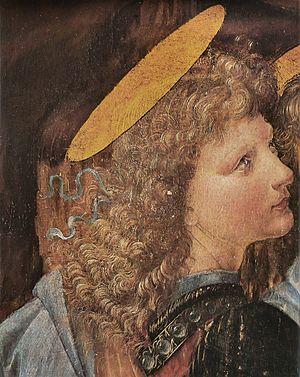
Le Baptême du Christ est un tableau commencé par Andrea del Verrocchio et achevé par Léonard de Vinci entre 1472 et 1475. Il représente saint Jean Baptiste donnant le baptême au Christ dans les eaux du Jourdain. Il est exposé à la Galerie des Offices de Florence.